Not Brand Echh

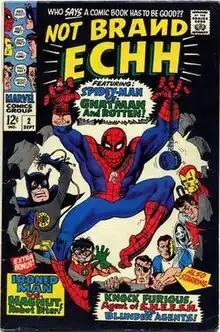
"Not Brand Echh" #2 (Sept. 1967). Cover art by Marie Severin, featuring parodies of Marvel characters as well as those of DC, Gold Key, and Tower Comics.

Not Brand Echh is a satiric comic book series published by Marvel Comics that parodied its own superhero stories as well as those of other comics publishers. Running for 13 issues (cover-dated Aug. 1967 to May 1969), it included among its contributors such notable writers and artists as Stan Lee, Jack Kirby, Gene Colan, Bill Everett, John and Marie Severin, and Roy Thomas. With issue #9, it became a 68-page, 25¢ "giant", relative to the typical 12¢ comics of the times. In 2017, a 14th issue was released.